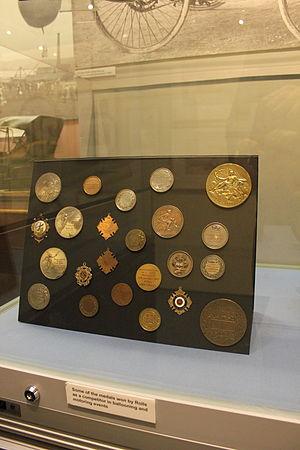
Charles Rolls est un aristocrate de la noblesse britannique, originaire du Pays de Galles, ingénieur en mécanique, pilote pionnier de la compétition automobile et de l'histoire de l'aviation, titulaire d'un des premiers brevet de pilote du 10 janvier 1910, et cofondateur de la prestigieuse marque automobile de luxe Rolls-Royce en 1904 avec Frederick Henry Royce.